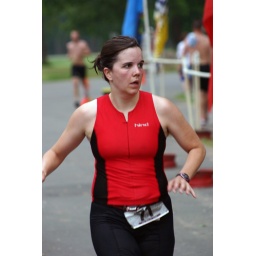
June 1st LR Sprint TRI with the swim in the ski lake and the bike and run on the NLR River trail